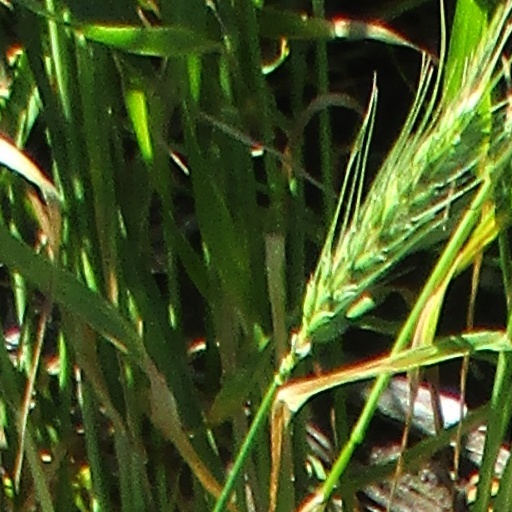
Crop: wheat